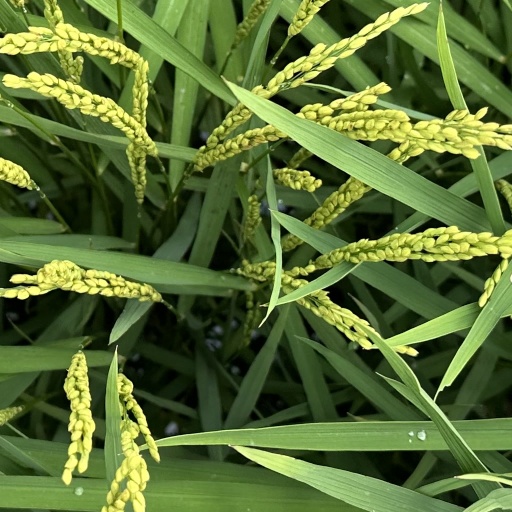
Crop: rice